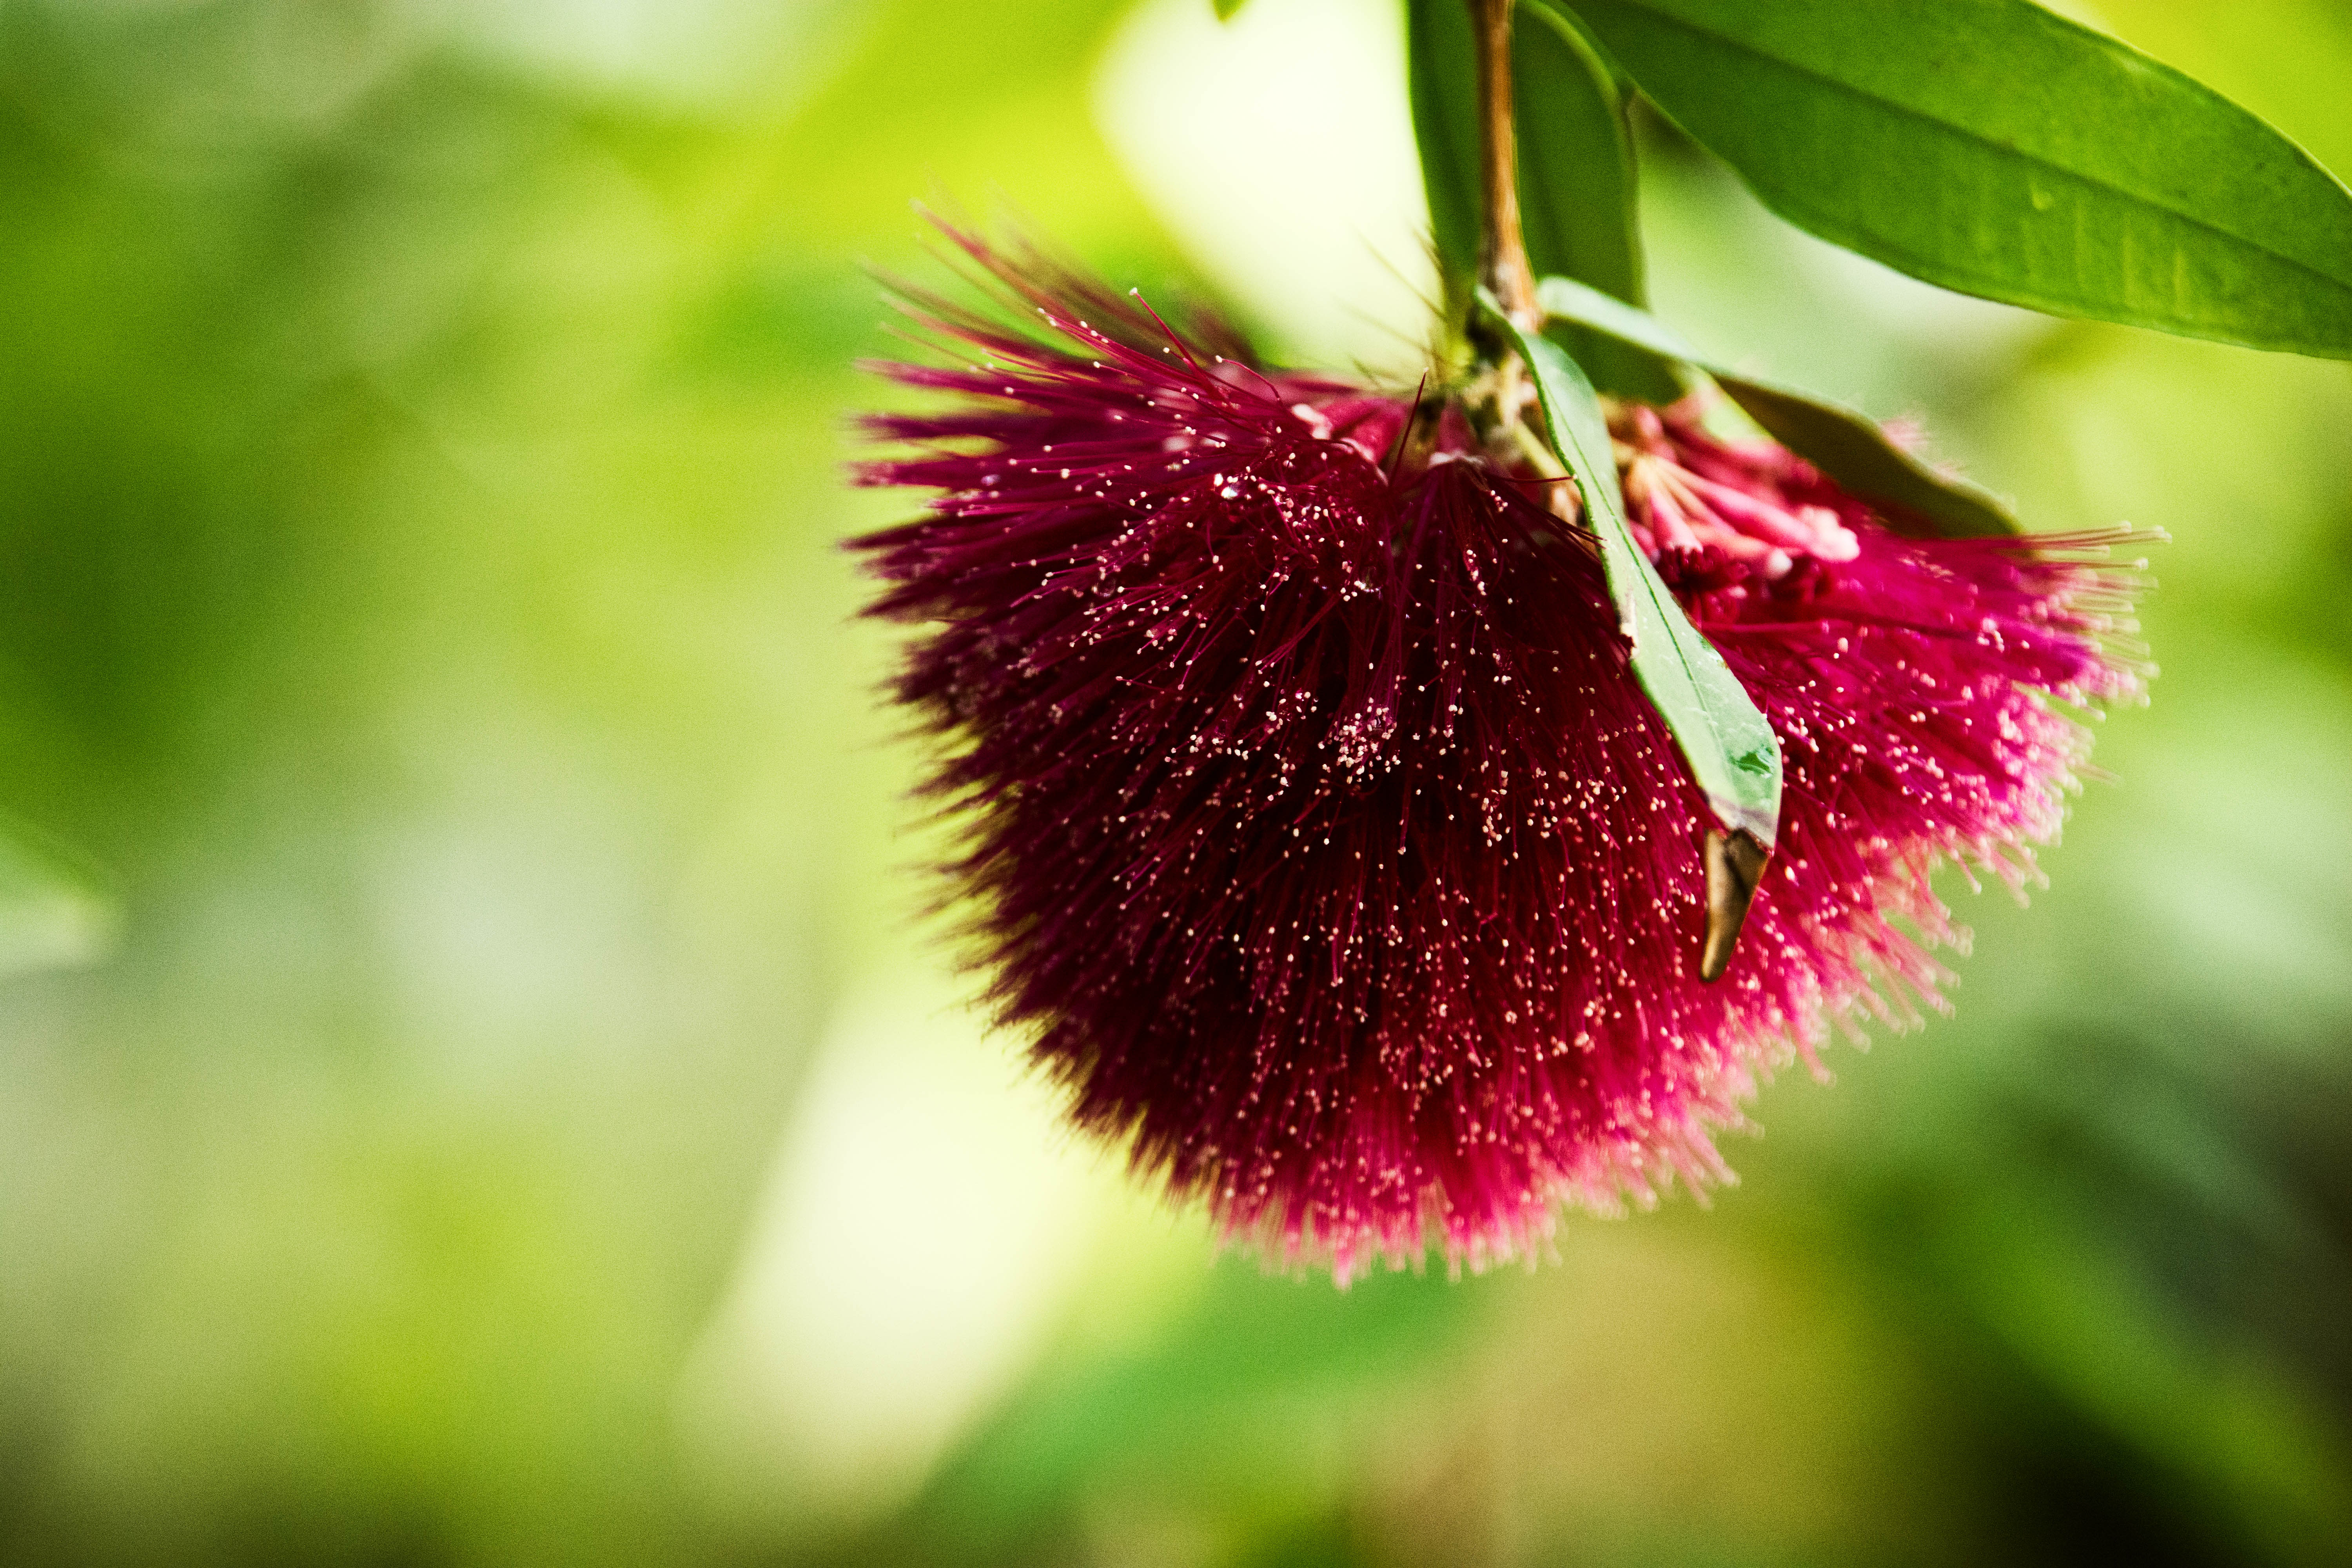
nature, blossom, plant, photography, leaf, flower, petal, green, red, produce, botany, flora, wildflower, close up, macro photography, flowering plant, daisy family, plant stem, land plant